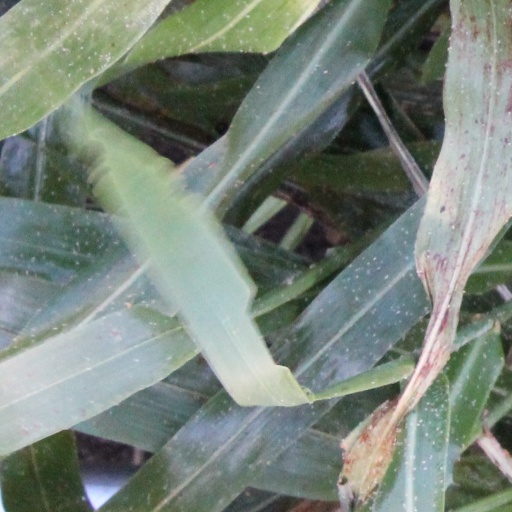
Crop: sorghum